Mayfield, Kentucky

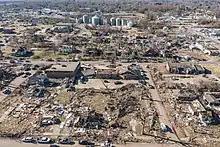
Aerial view of the city of Mayfield on December 12, 2021.

Mayfield is in the center of the Jackson Purchase, an eight-county region purchased by Isaac Shelby and Andrew Jackson from the Chickasaw people in 1818. Mayfield was established as the county seat of Graves County in 1821, and the county was formally organized in 1823. John Anderson is believed to have been the first white settler, arriving in 1819 and building a log home on Mayfield Creek. In December 1821, Anderson was appointed county court clerk and moved about two and a half miles to the site that became Mayfield. According to Trabue Davis, the town's name originates indirectly from a gambler named Mayfield, who was kidnapped about 1817 at a racetrack near what is now Hickman. He was carried to the site of today's Mayfield, where he carved his name into a tree in hopes that someone would see it. He tried to escape but drowned trying to cross what is now called Mayfield Creek. The town took its name from the creek.